Cancelled-to-order

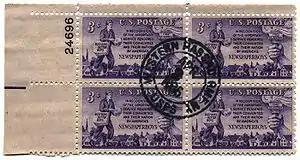
A Cancelled-to-order plate block of the US newspaper boy stamp of 1952.

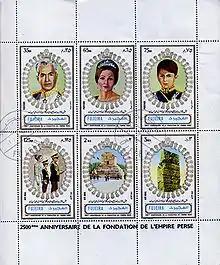
Cancelled-to-order "stamps" of Fujairah, one of the United Arab Emirates, showing unobtrusive placement of cancellations in stamp corners

A cancelled to order (also called and abbreviated CTO) postage stamp, philatelic symbol , is a stamp the issuing postal service has cancelled (marked as used), but has not traveled through the post, but instead gets handed back to a stamp collector or dealer. They can come from withdrawn stocks of stamps cancelled in sheets and sold as remainders or from new sheets for sale at reduced rates to the stamp trade. Postal services of various countries do this in response to collector demand, or to preclude stamps issued for the collector market being used on mail. Some of the history of CTOs is from stamps being given to collectors on an approval basis, in person or through mailings; the first CTOs began in the late 19th century.